Johann Geiler von Kaysersberg

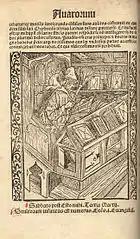
Navicula sive Speculum fatuorum (1510)

The numerous volumes of Geiler's sermons and writings which have been published do not give a complete picture of the characteristic qualities of the preacher. An orator, Geiler sought, without regard to other considerations, was to produce the most powerful effect on his hearers. He prepared himself with great care for the pulpit, writing out his sermons beforehand, as his contemporary Beatus Rhenanus reports; those preparatory compositions were drawn up not in German, but in Latin.